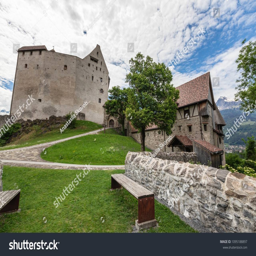
Burg Gutenberg